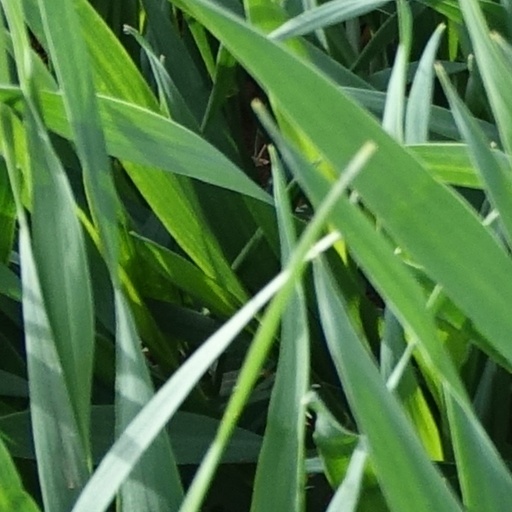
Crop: wheat